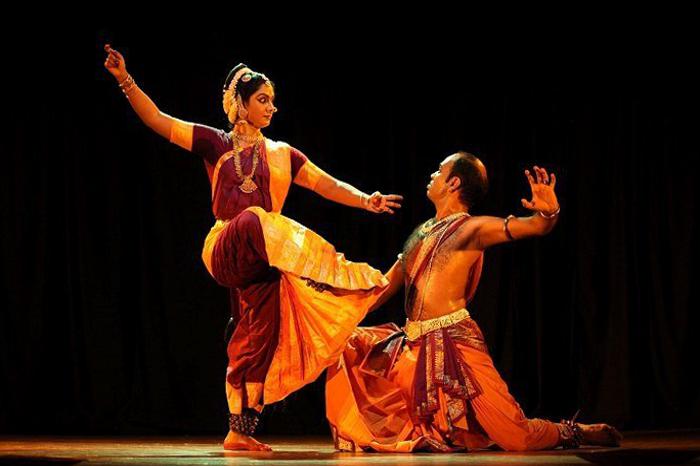
Dance form: kuchipudi